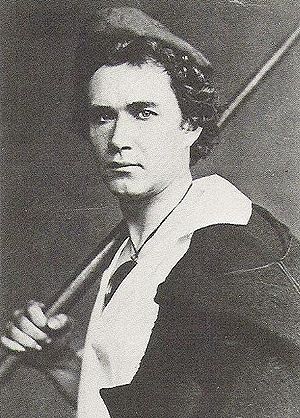
Napoli (ballet) / Galleri
Napoli eller Fiskeren og hans Brud er en romantisk ballet skabt af den danske koreograf og balletmester August Bournonville til Den Kongelige Ballet i 1842. Den handler om den unge italienske pige Teresina, der forelsker sig i fiskeren Gennaro. Historien slutter med, at de bliver gift.